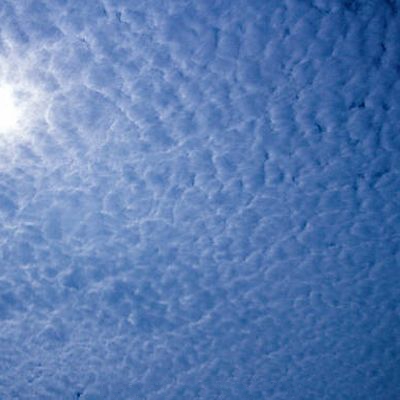
Cloud type: Stratus (St)